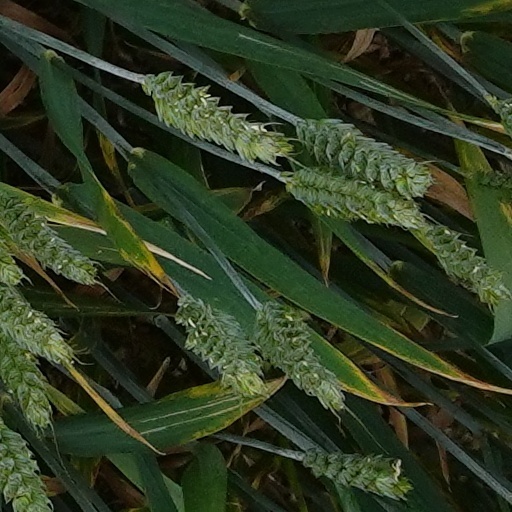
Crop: wheat